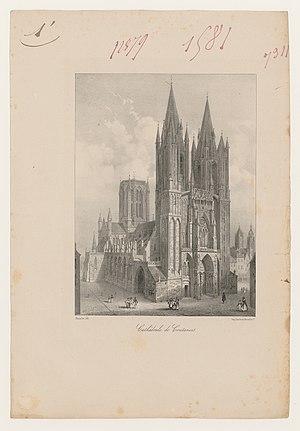
"La cathédrale Notre-Dame de Coutances est un édifice catholique romain du XIIIᵉ siècle de style gothique, siège du diocèse de Coutances et Avranches, situé dans le département français de la Manche, en région Normandie. Elle est affectueusement surnommée par les Coutançais: ""La cathédrale de fierté"", comme le disait le poète local Louis Beuve dans ""Ma cathédrale de fierté"" ou ""La lettre à la morte"".